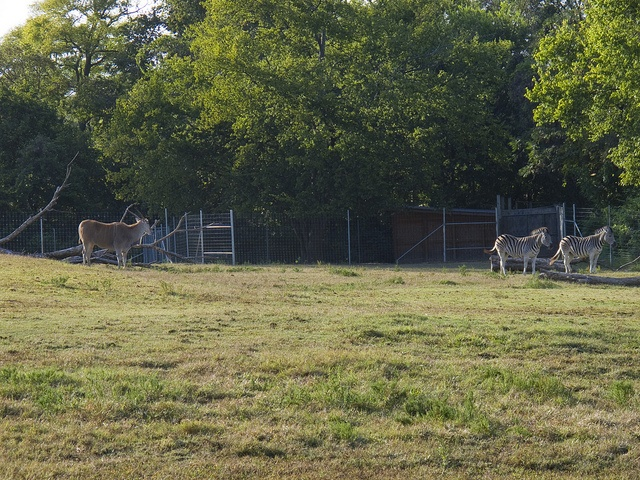
Two zebra and another animal in a fenced area.
A cow and two zebras all walking the same direction .
two zebras and another brown animal are standing on green grass
Some zebras are in the grass next to a fence.
Zebras and another animal mill about in a grass field.